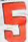
Number: 5